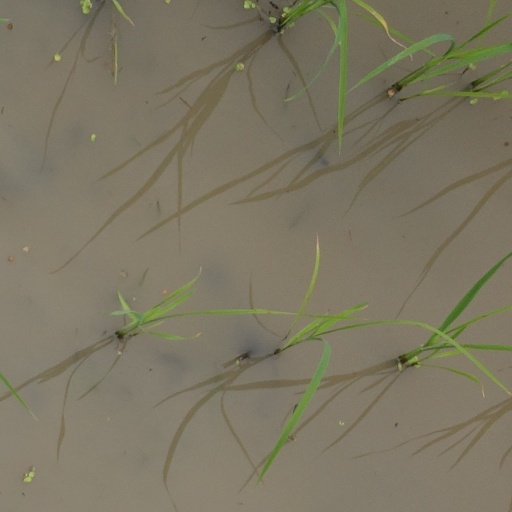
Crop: rice